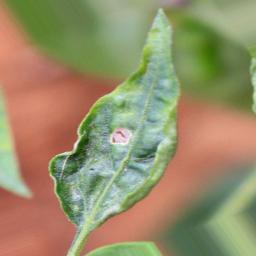
Label: mites_and_trips